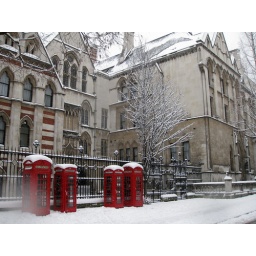
Red phone boxes covered in snow